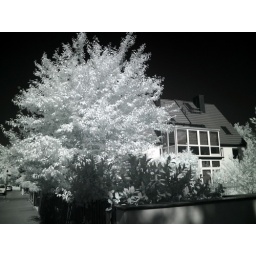
One of the wonderful houses near my place. The tree turned out to be pretty still, hence sharp!